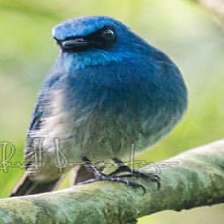
Species: INDIGO FLYCATCHER
Scientific name: EUMYIAS INDIGO